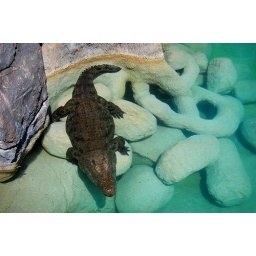
I wonder if crocodiles feel uncomfortable in clear water where they can't hide...